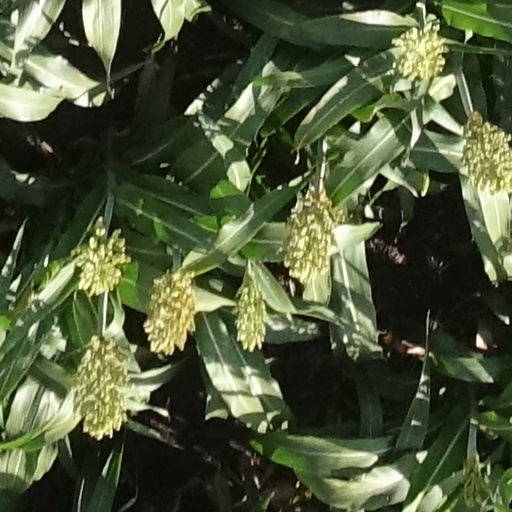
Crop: sorghum